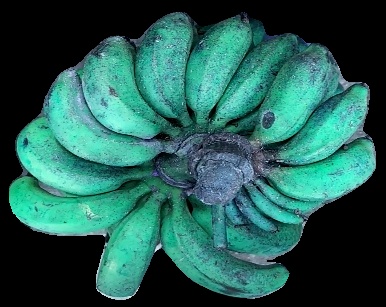
Variety: rasbale
Grade: grade3